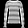
Label: Pullover